Birmingham, Alabama

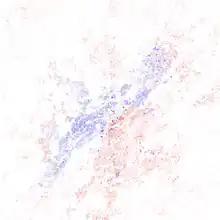
A racial distribution map of Birmingham, 2010 U.S. census

In the 2000 census, there were 242,820 people, 98,782 households, and 59,269 families living in Birmingham. The population density was . There were 111,927 housing units at an average density of . The racial makeup of the city was 62.46% Black, 35.07% White, 0.17% Native American, 0.80% Asian, 0.04% Pacific Islander, 0.62% from other races, and 0.83% from two or more races. 1.55% of the population were Hispanic or Latino of any race.